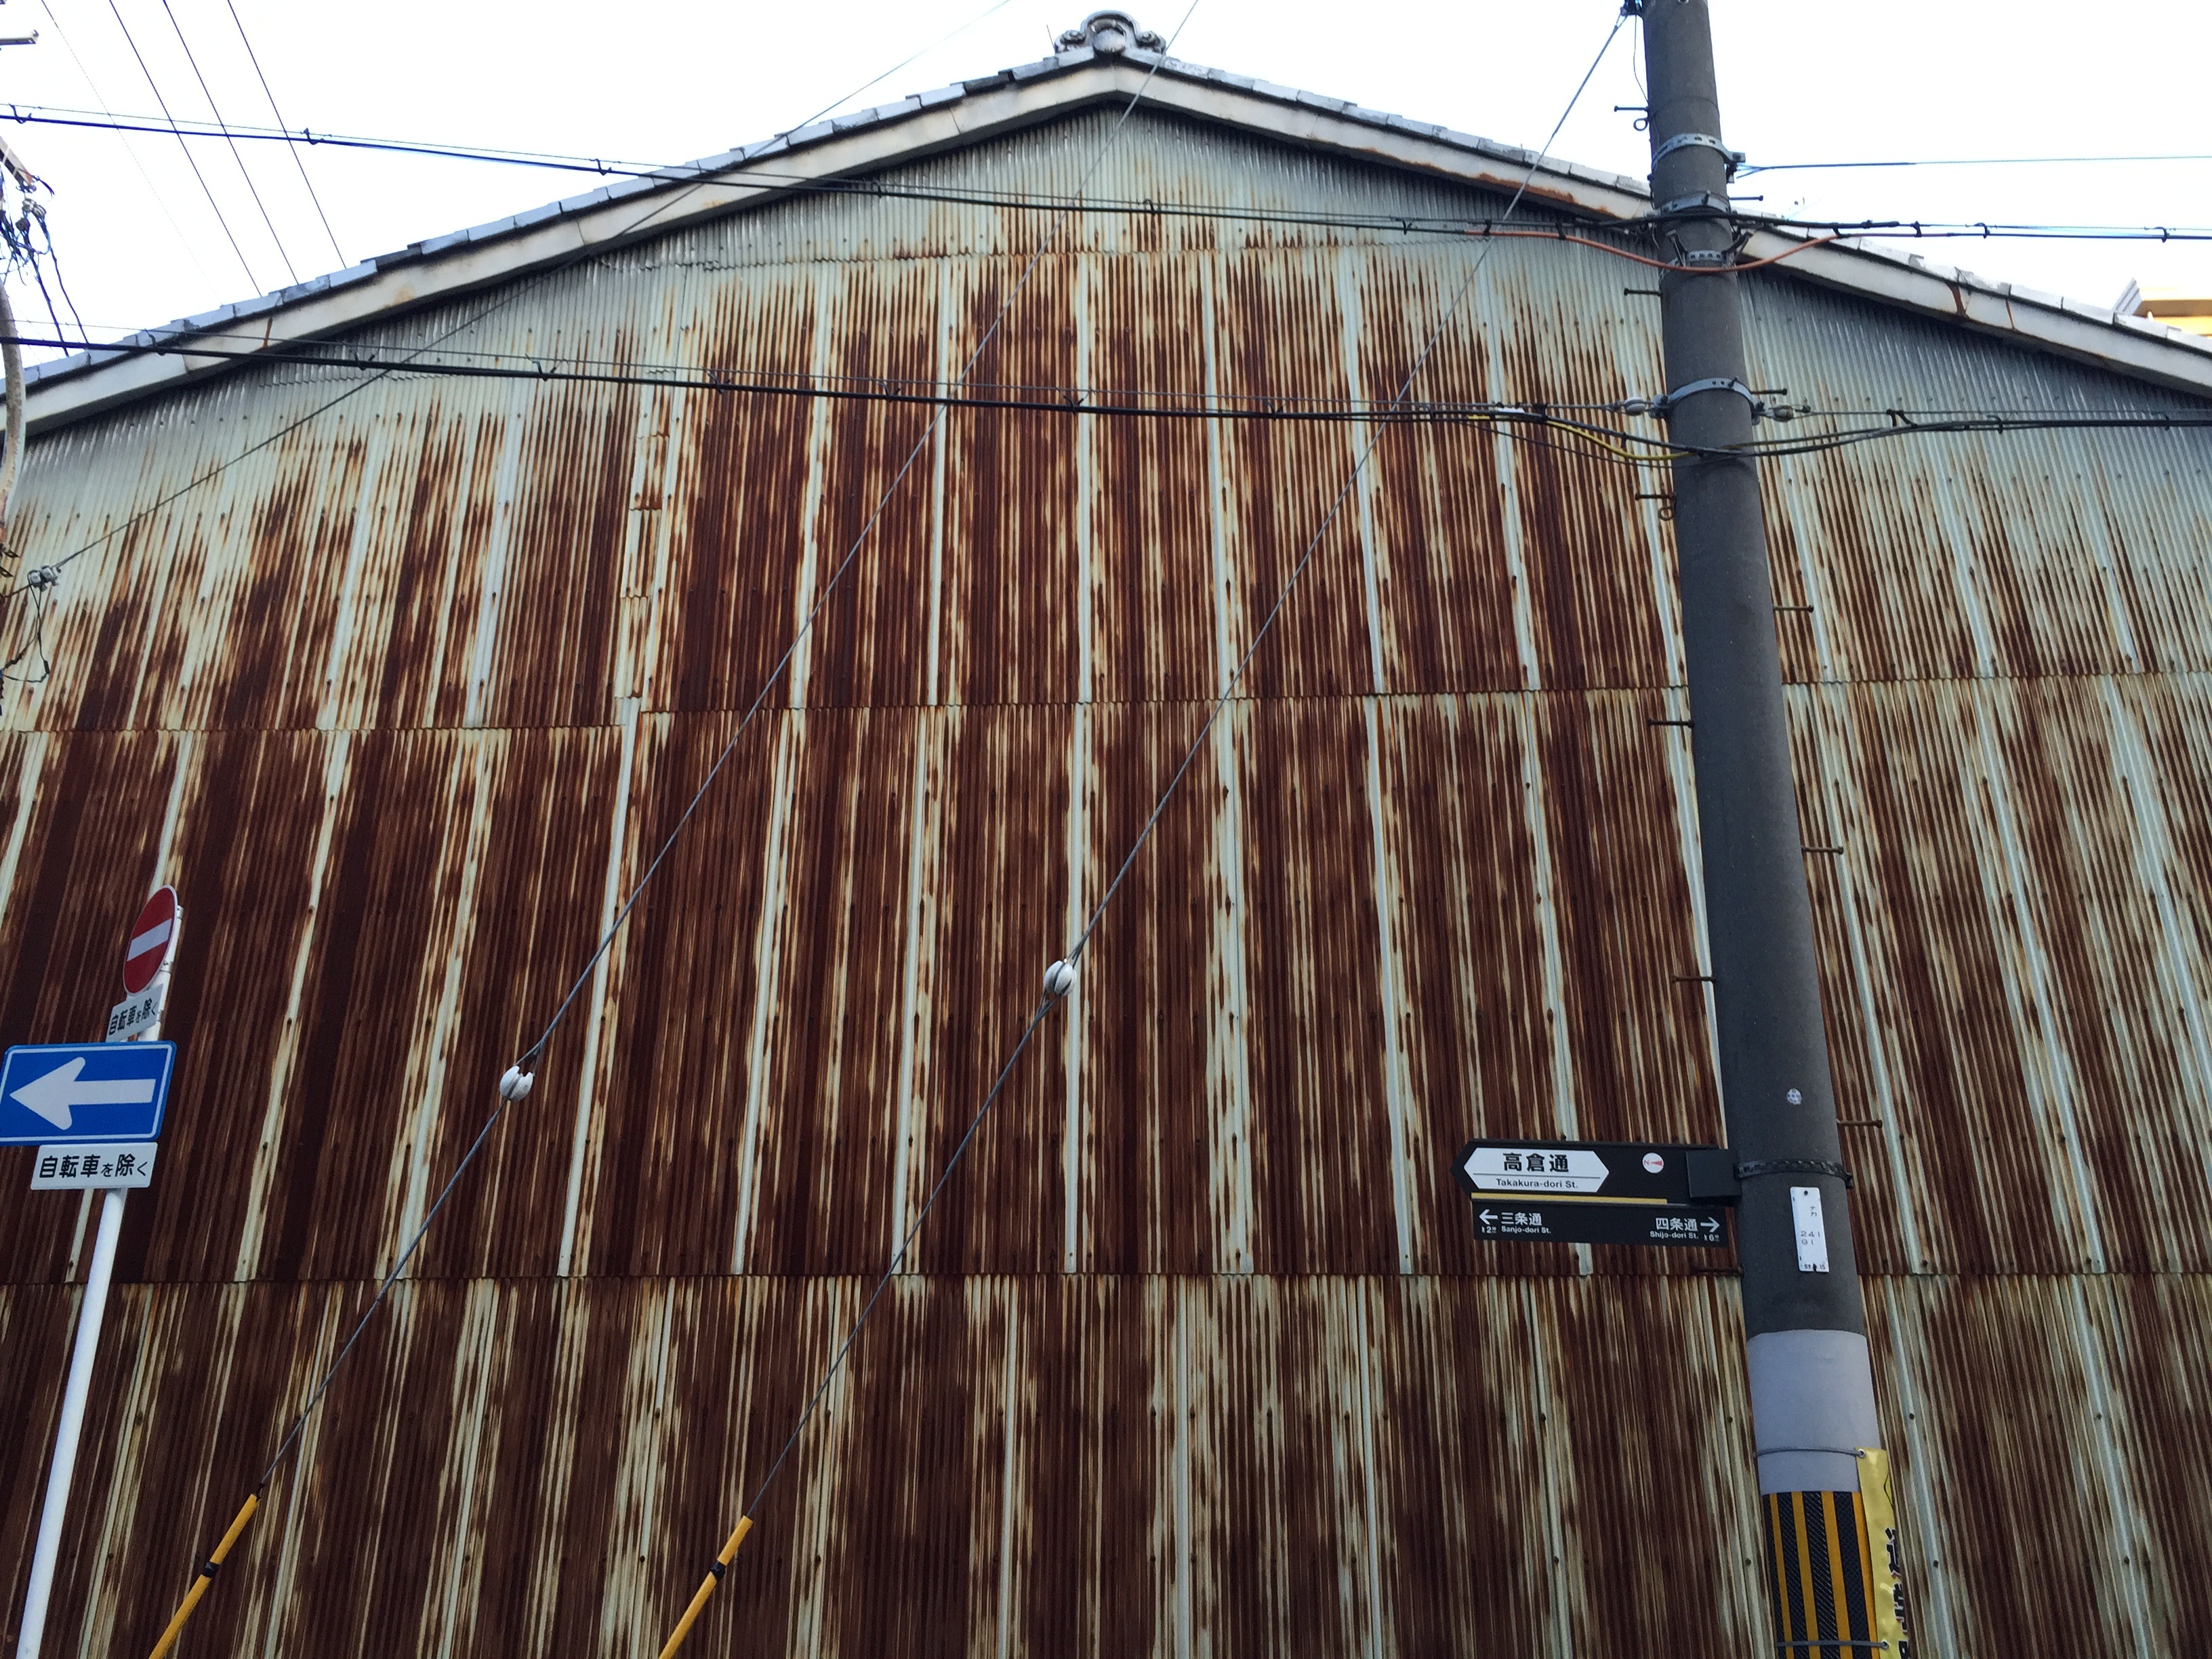
wood, roof, shed, mast, facade, outdoor structure